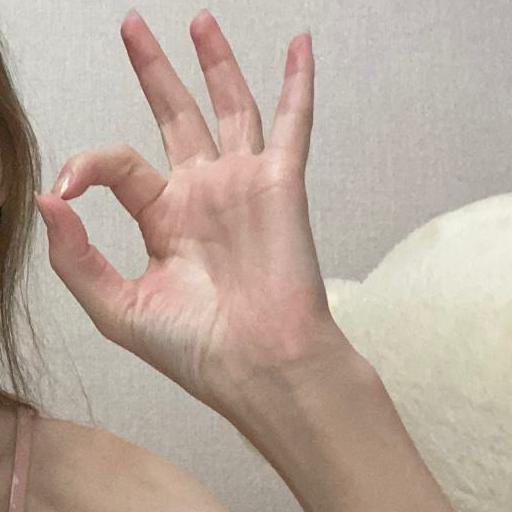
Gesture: ok